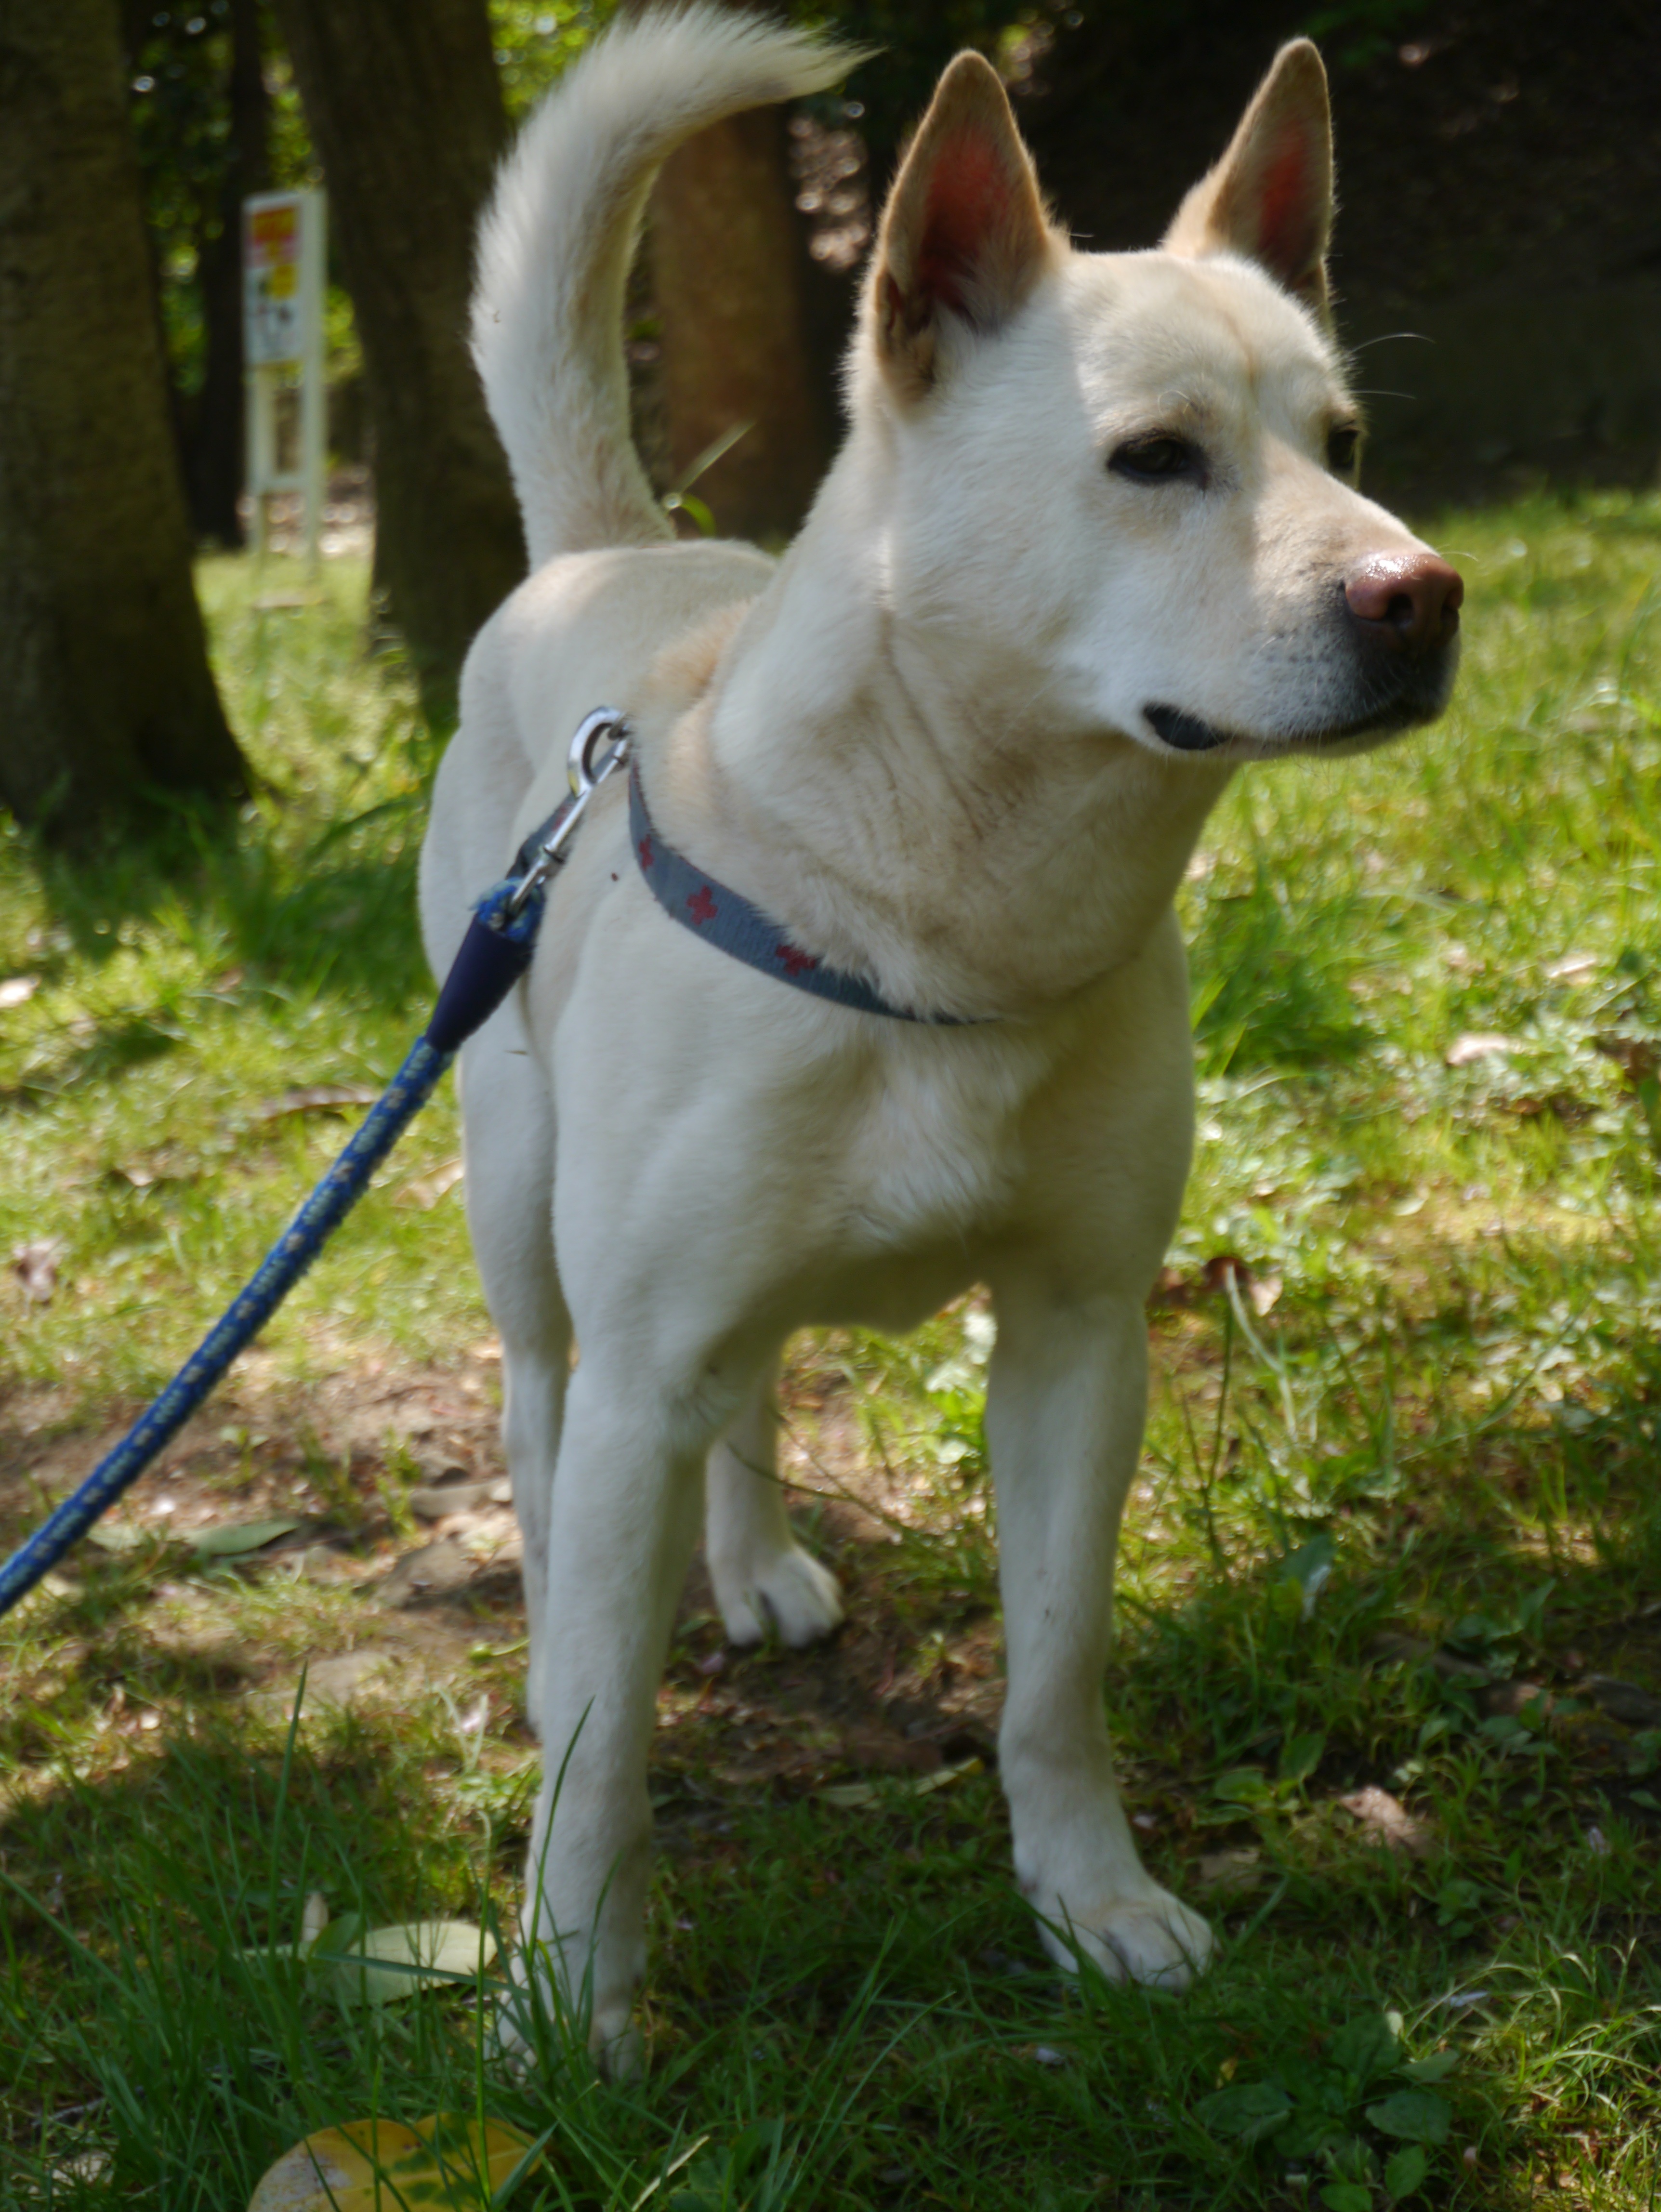
grass, wood, white, dog, green, mammal, japan, muscular, beige, hybrid, vertebrate, mix, strong, lead, dog breed, akita, okinawa, otsu park, yokosuka, kanagawa japan, ishigaki island, taro, antomasako, white shepherd, akita inu, siberian husky, korean jindo dog, medium sized, public health center, ryukyu, based on stray dogs, dog like mammal, carnivoran, dog breed group, east siberian laika, west siberian laika, berger blanc suisse, canaan dog, kishu